2020 Toyota 500

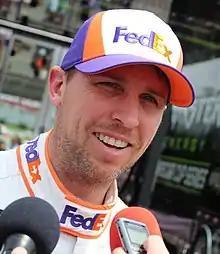
Denny Hamlin was declared the winner after rain shortened the race to 208 laps.

The Toyota 500 was carried by FS1 in the United States. Mike Joy and five-time Darlington winner Jeff Gordon covered the race from the Fox Sports studio in Charlotte. Matt Yocum handled the pit road duties. Larry McReynolds provided insight from the Fox Sports studio in Charlotte.